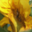
Label: sunflower